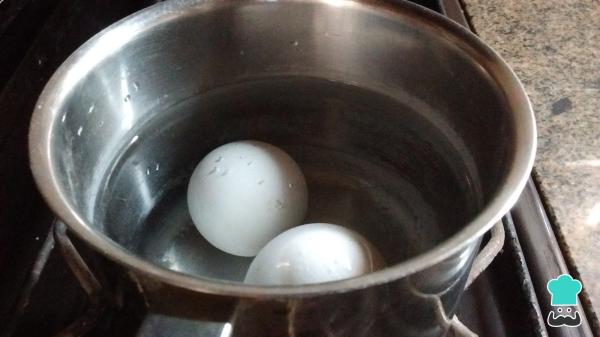
Mientras, hierve los huevos desde agua fría por unos 12 minutos para que se cocinen perfectamente. Luego, remójalos en agua fría para que puedas pelarlos y picarlos sin quemarte.